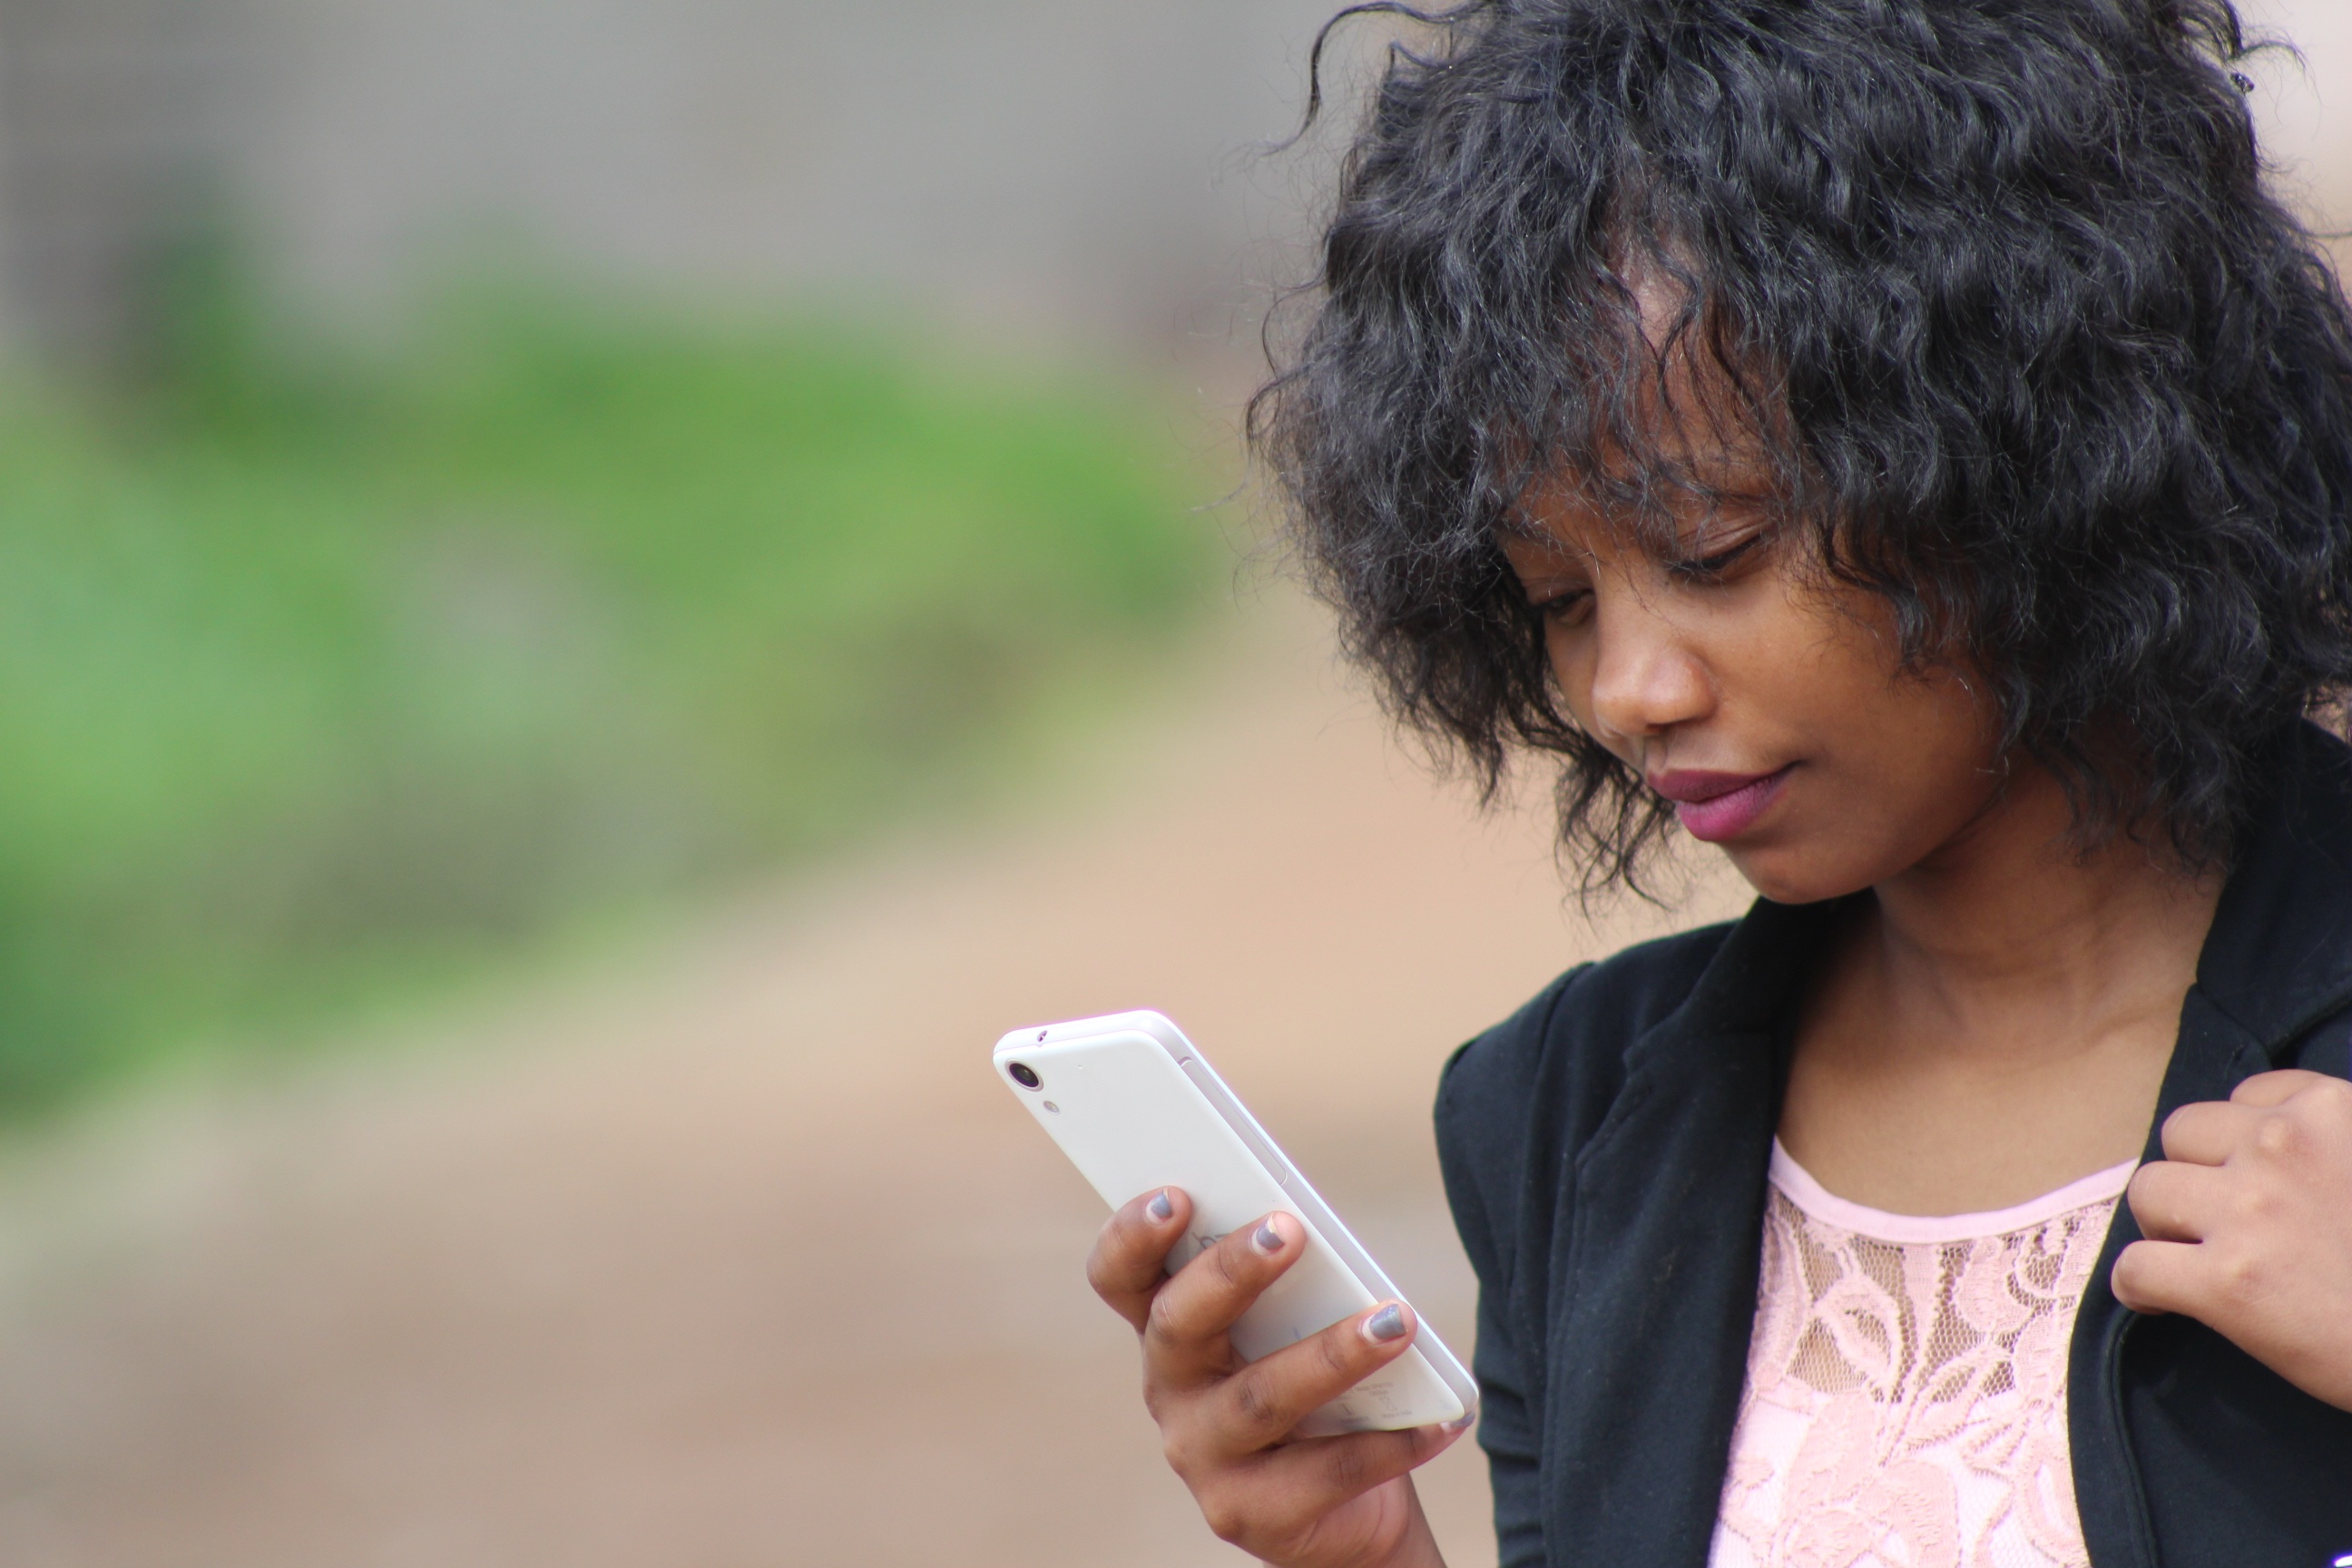
hand, person, people, girl, woman, hair, white, photography, cute, looking, female, portrait, model, young, phone, child, fashion, black, lady, facial expression, hairstyle, smiling, smile, close up, afro, face, nose, one, happy, happiness, women, toddler, eye, glasses, head, photograph, skin, beauty, african, casual, attractive, emotion, photo shoot, portrait photography